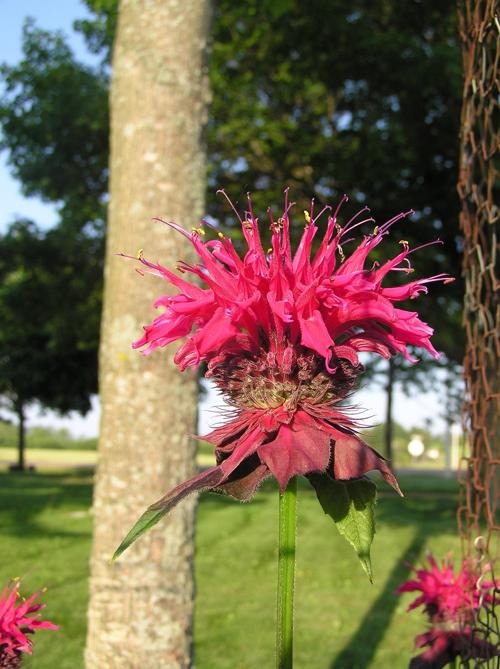
Label: bee balm